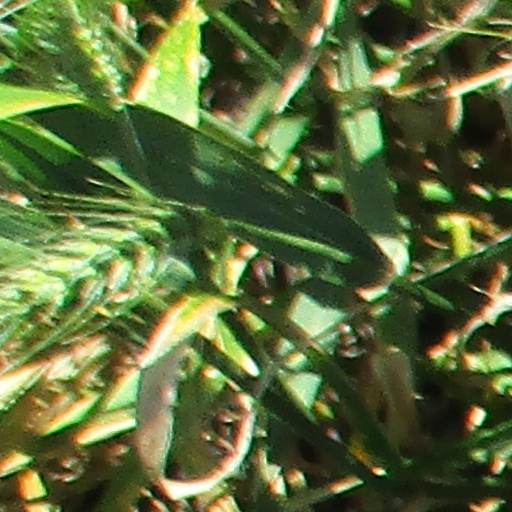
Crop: wheat